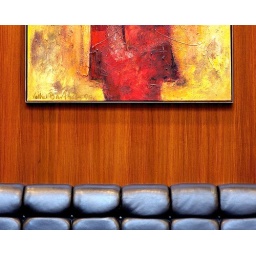
Picture on a red-brown wall and in front the back of a black couch :-)